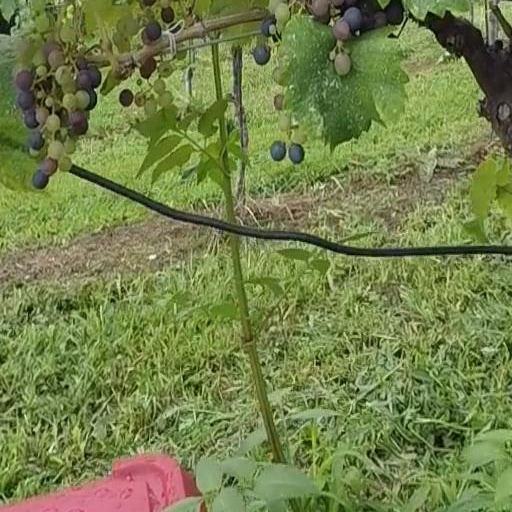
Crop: grape